Kirton, Lincolnshire

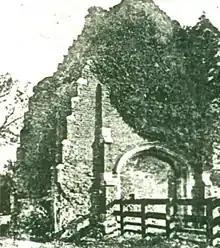
Kirton Meres Gatehouse in 1893

The Domesday Book of 1086 terms the village "Cherchetune". It then had 52 households, with 30 freemen and 16 smallholders, 12 ploughlands, 10 plough teams, a meadow of , a church and two salt houses. In 1066 lordship of the manor was held by Earl Ralph. It had passed to Count Alan of Brittany by 1086.